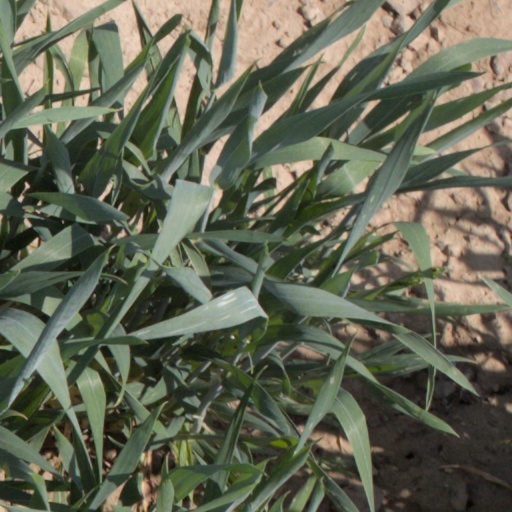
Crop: wheat